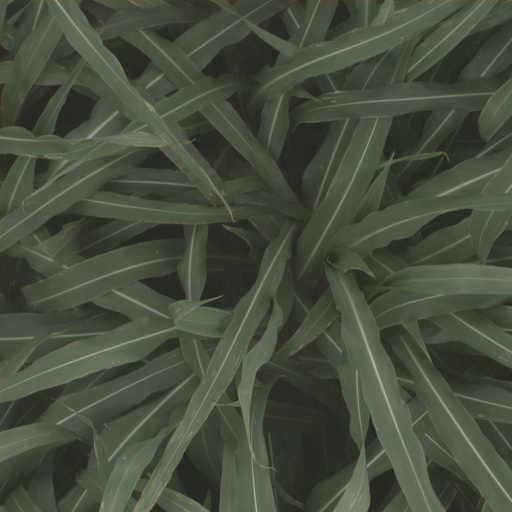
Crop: sorghum